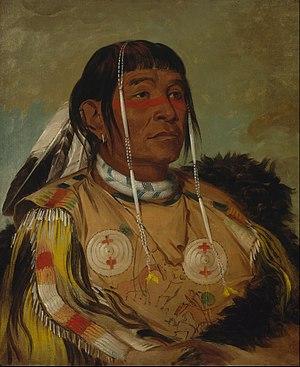
Bois Forte est une réserve indienne américaine située dans le Minnesota, habitée par la tribu ojibwée de Bois Forte. La réserve est composée de trois sections dans le nord du Minnesota, aux États-Unis: